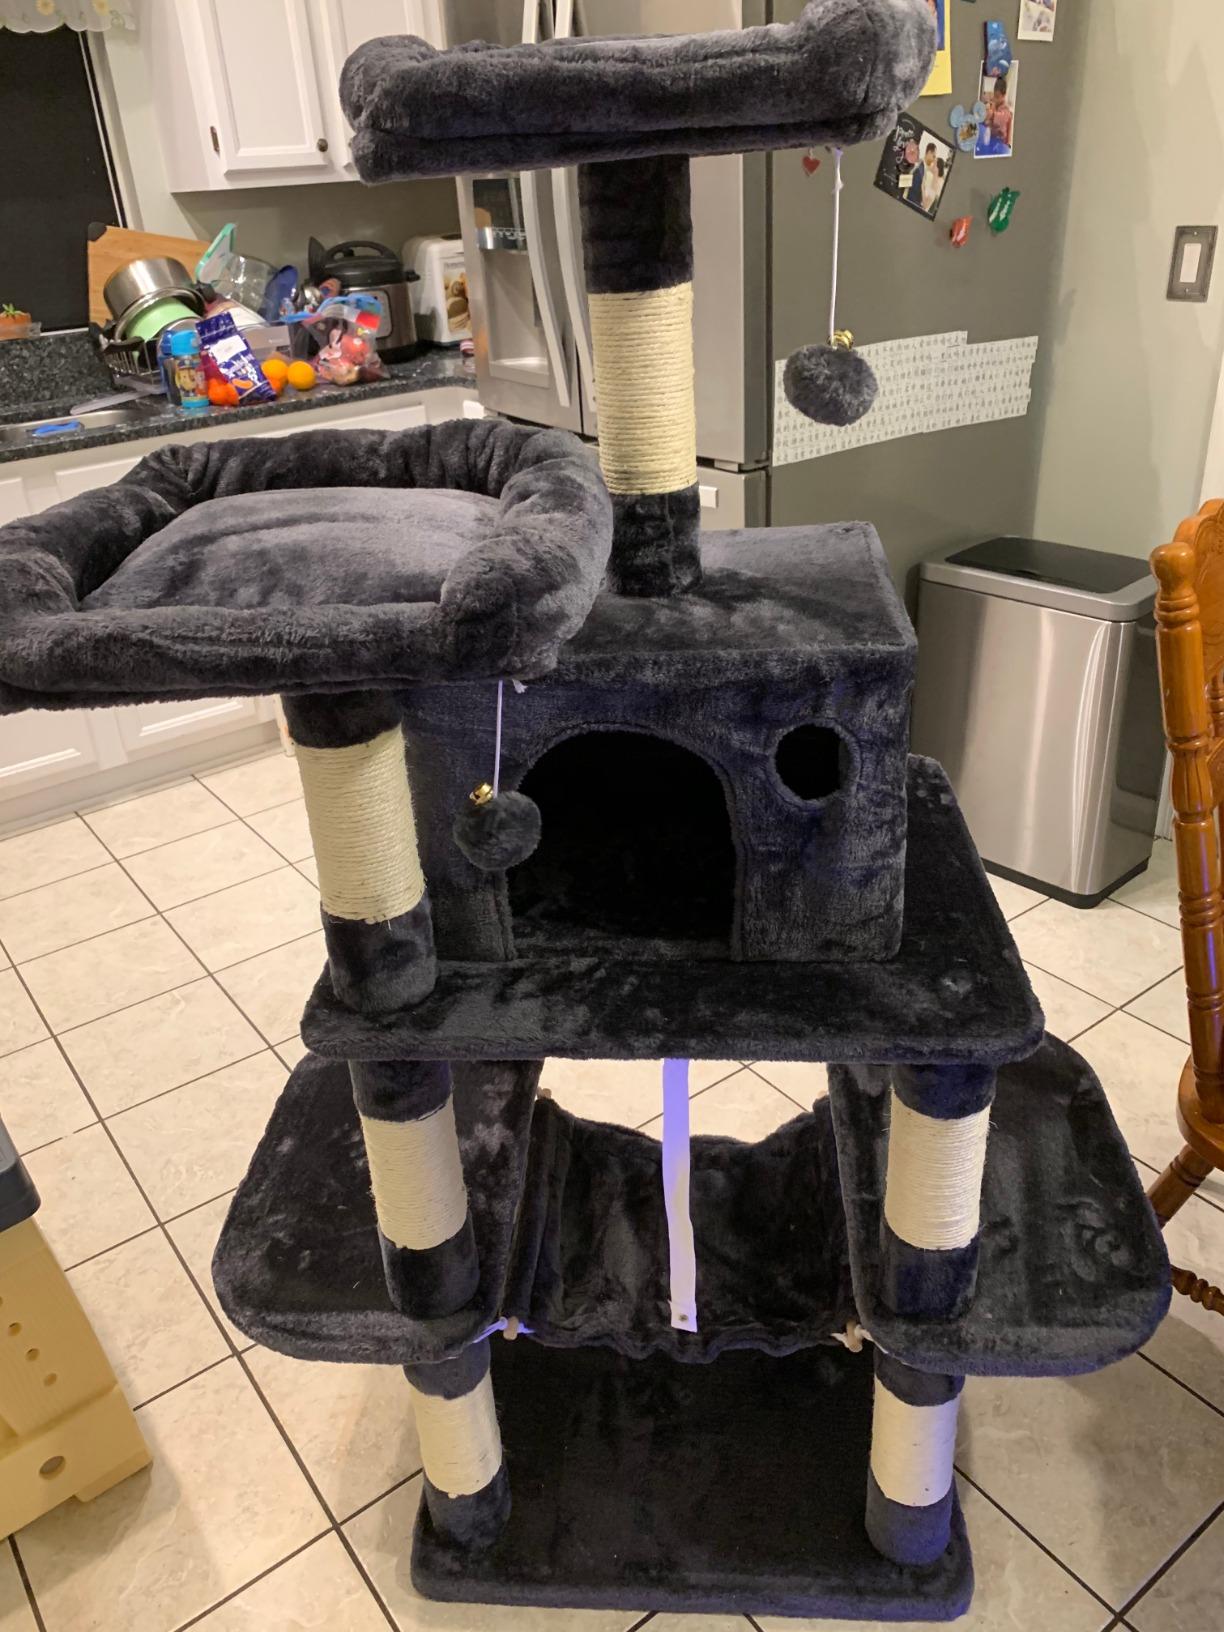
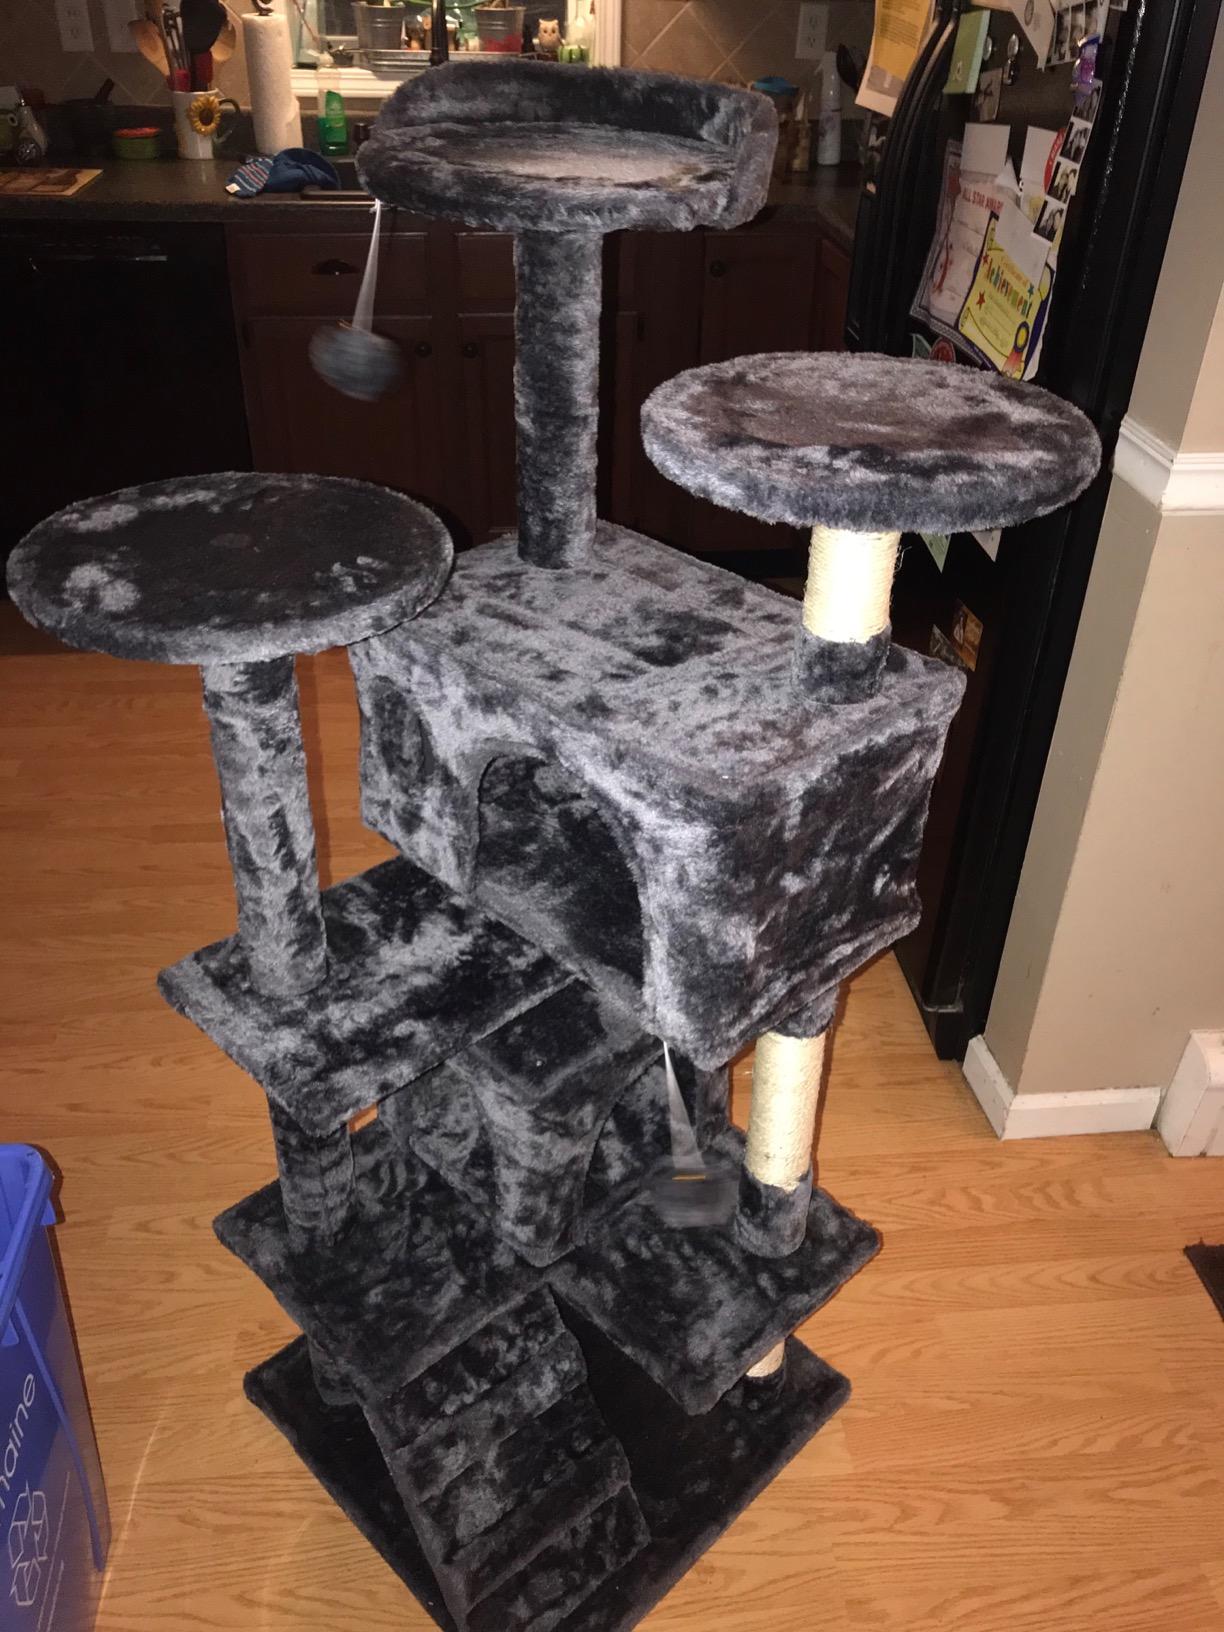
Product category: items_cat tree
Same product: no